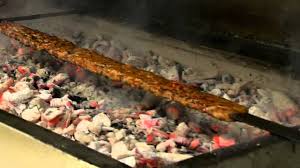
Yemek: kebap